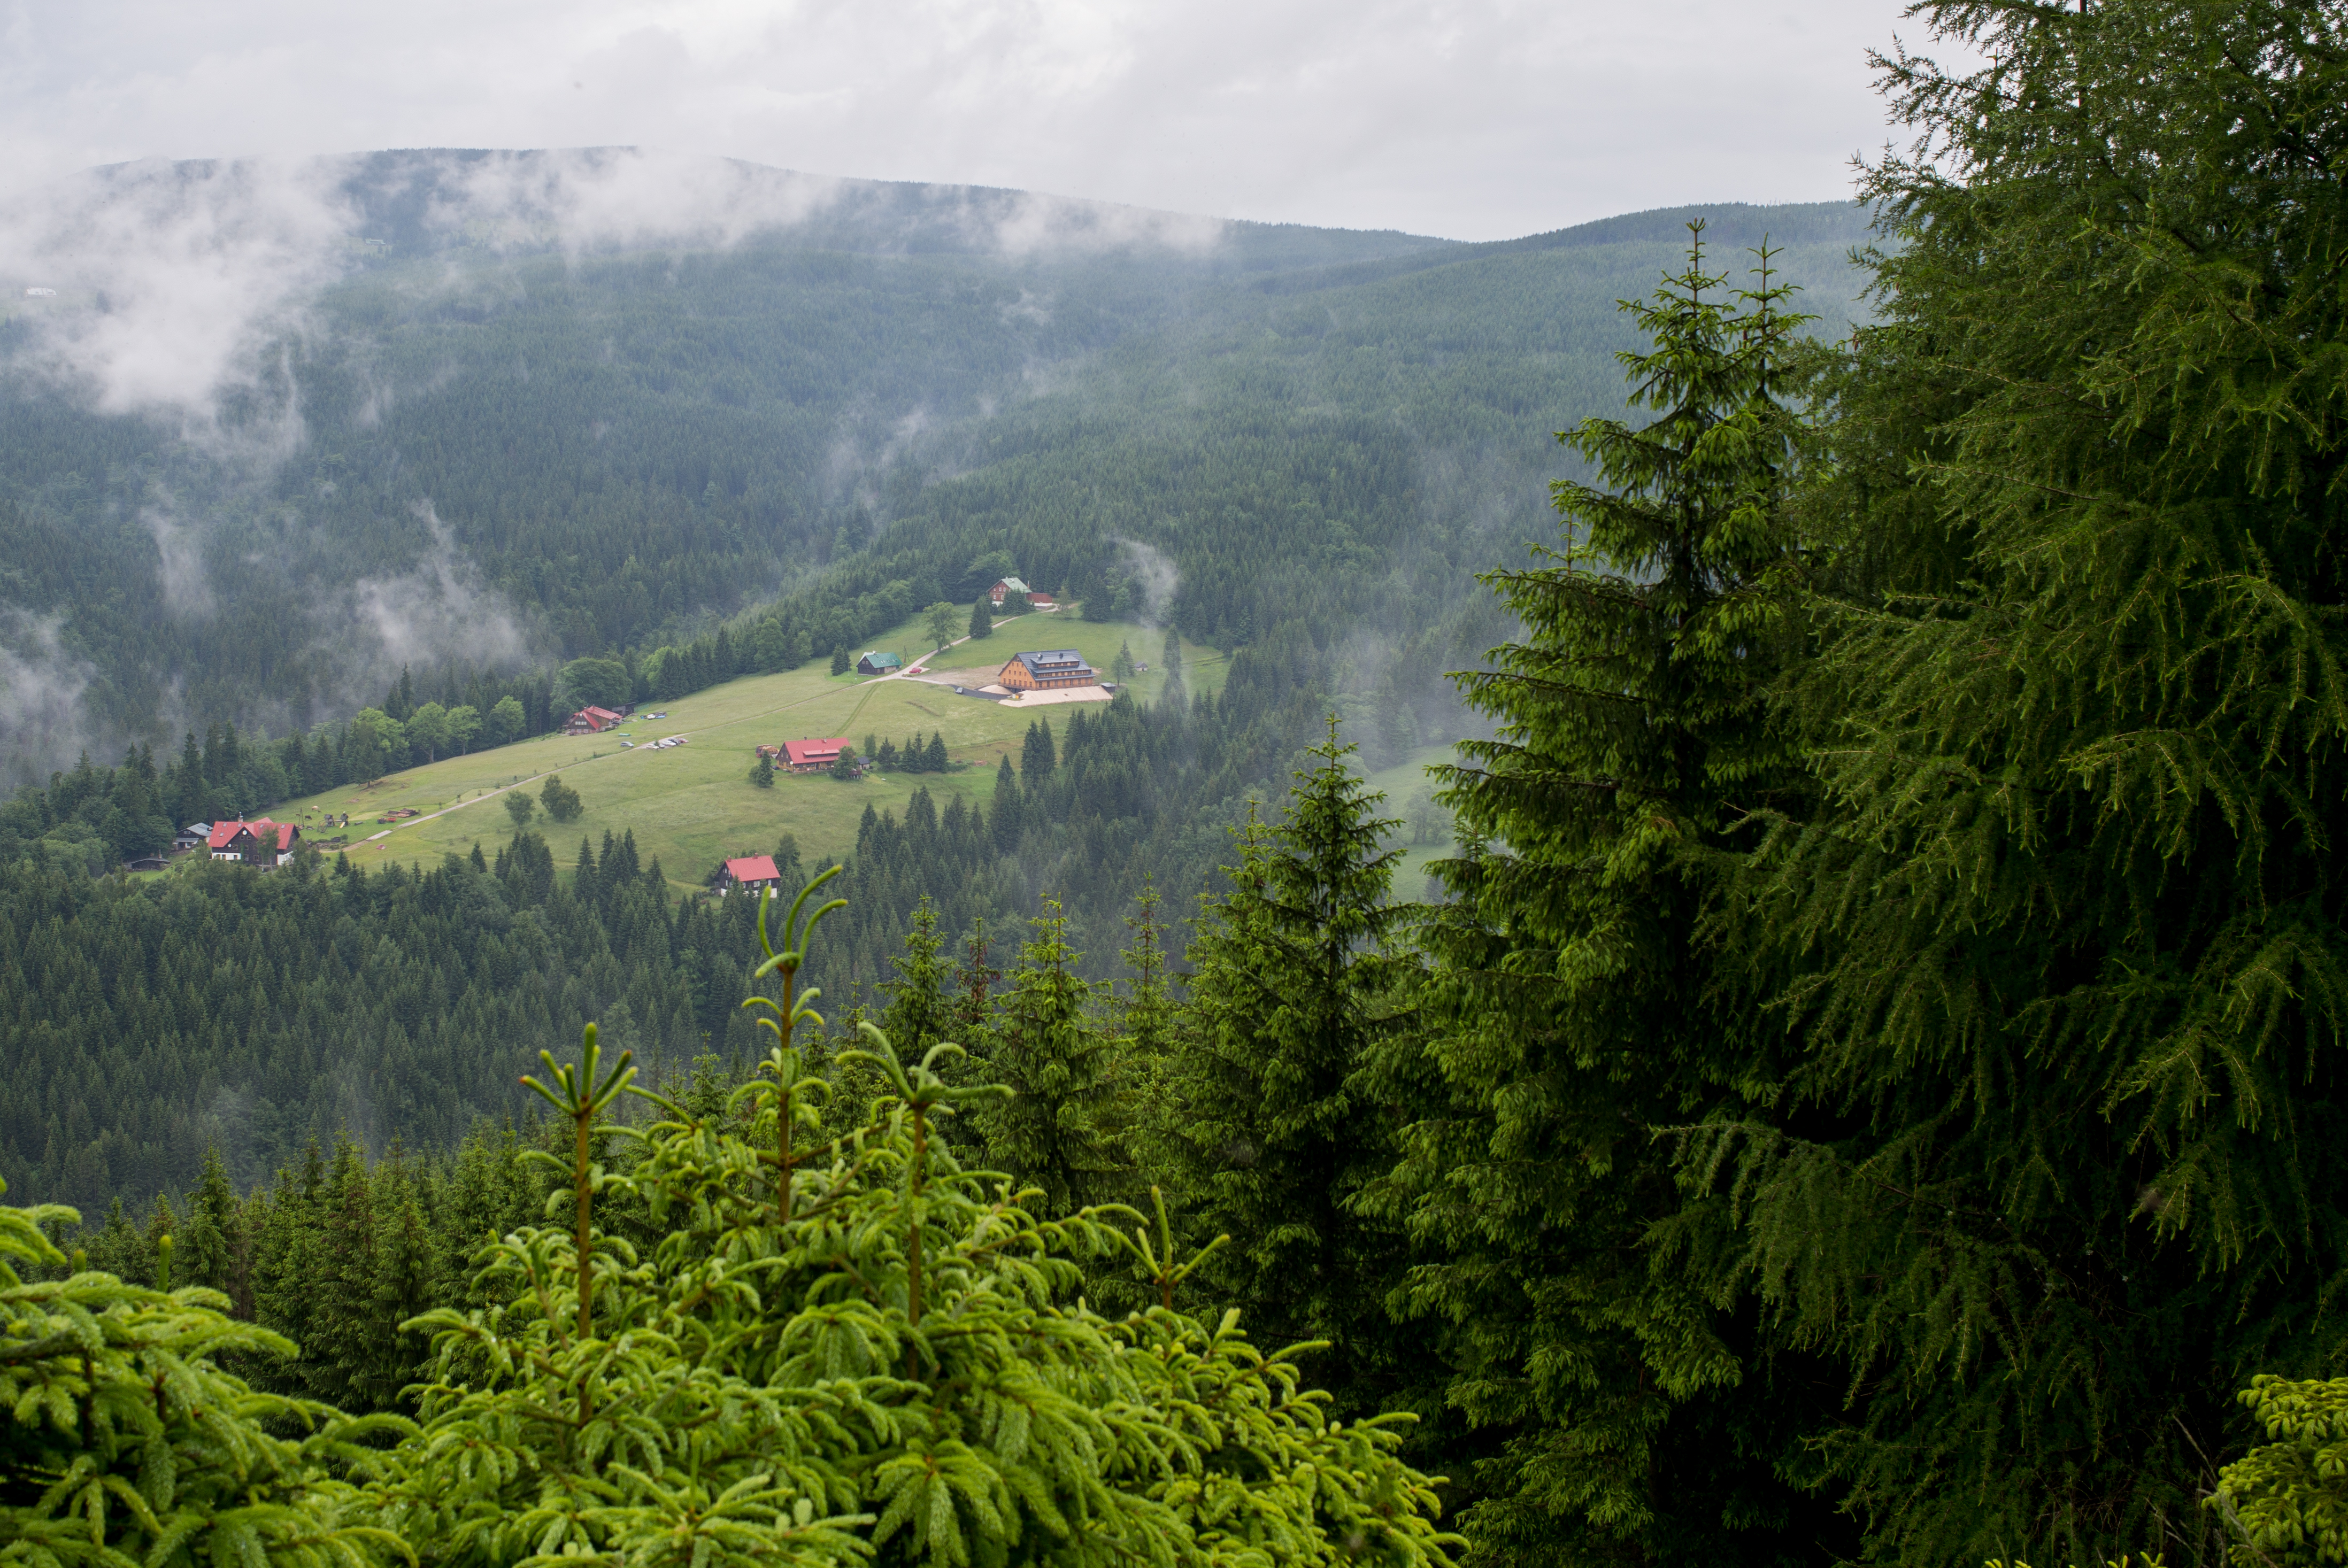
landscape, tree, water, nature, forest, outdoor, wilderness, mountain, plant, hiking, trail, meadow, hill, flower, lake, river, valley, mountain range, summer, travel, range, environment, europe, green, jungle, ridge, trees, hills, clouds, m, mountains, alps, rainforest, pines, 28, habitat, leica, 240, czech, bohemia, cesko, summicron, krkonose, mlyn, spindleruv, evergreens, priroda, vylet, active, leto, hory, riesengebirge, udoli, rural area, hill station, geographical feature, atmospheric phenomenon, mountainous landforms, geological phenomenon